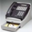
Label: telephone